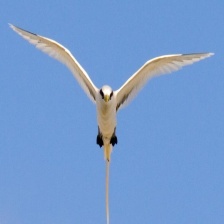
Species: WHITE TAILED TROPIC
Scientific name: PHAETHON LEPTURUS